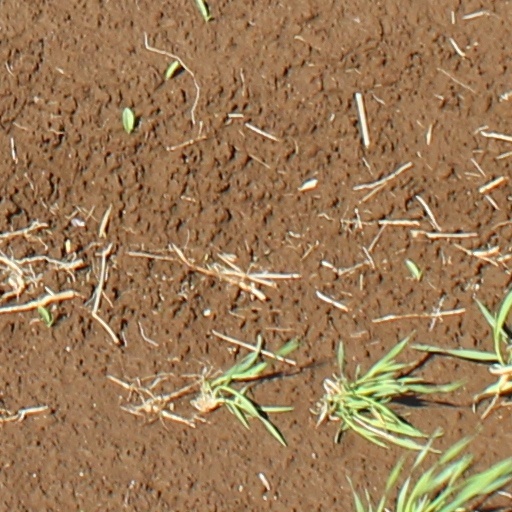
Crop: wheat